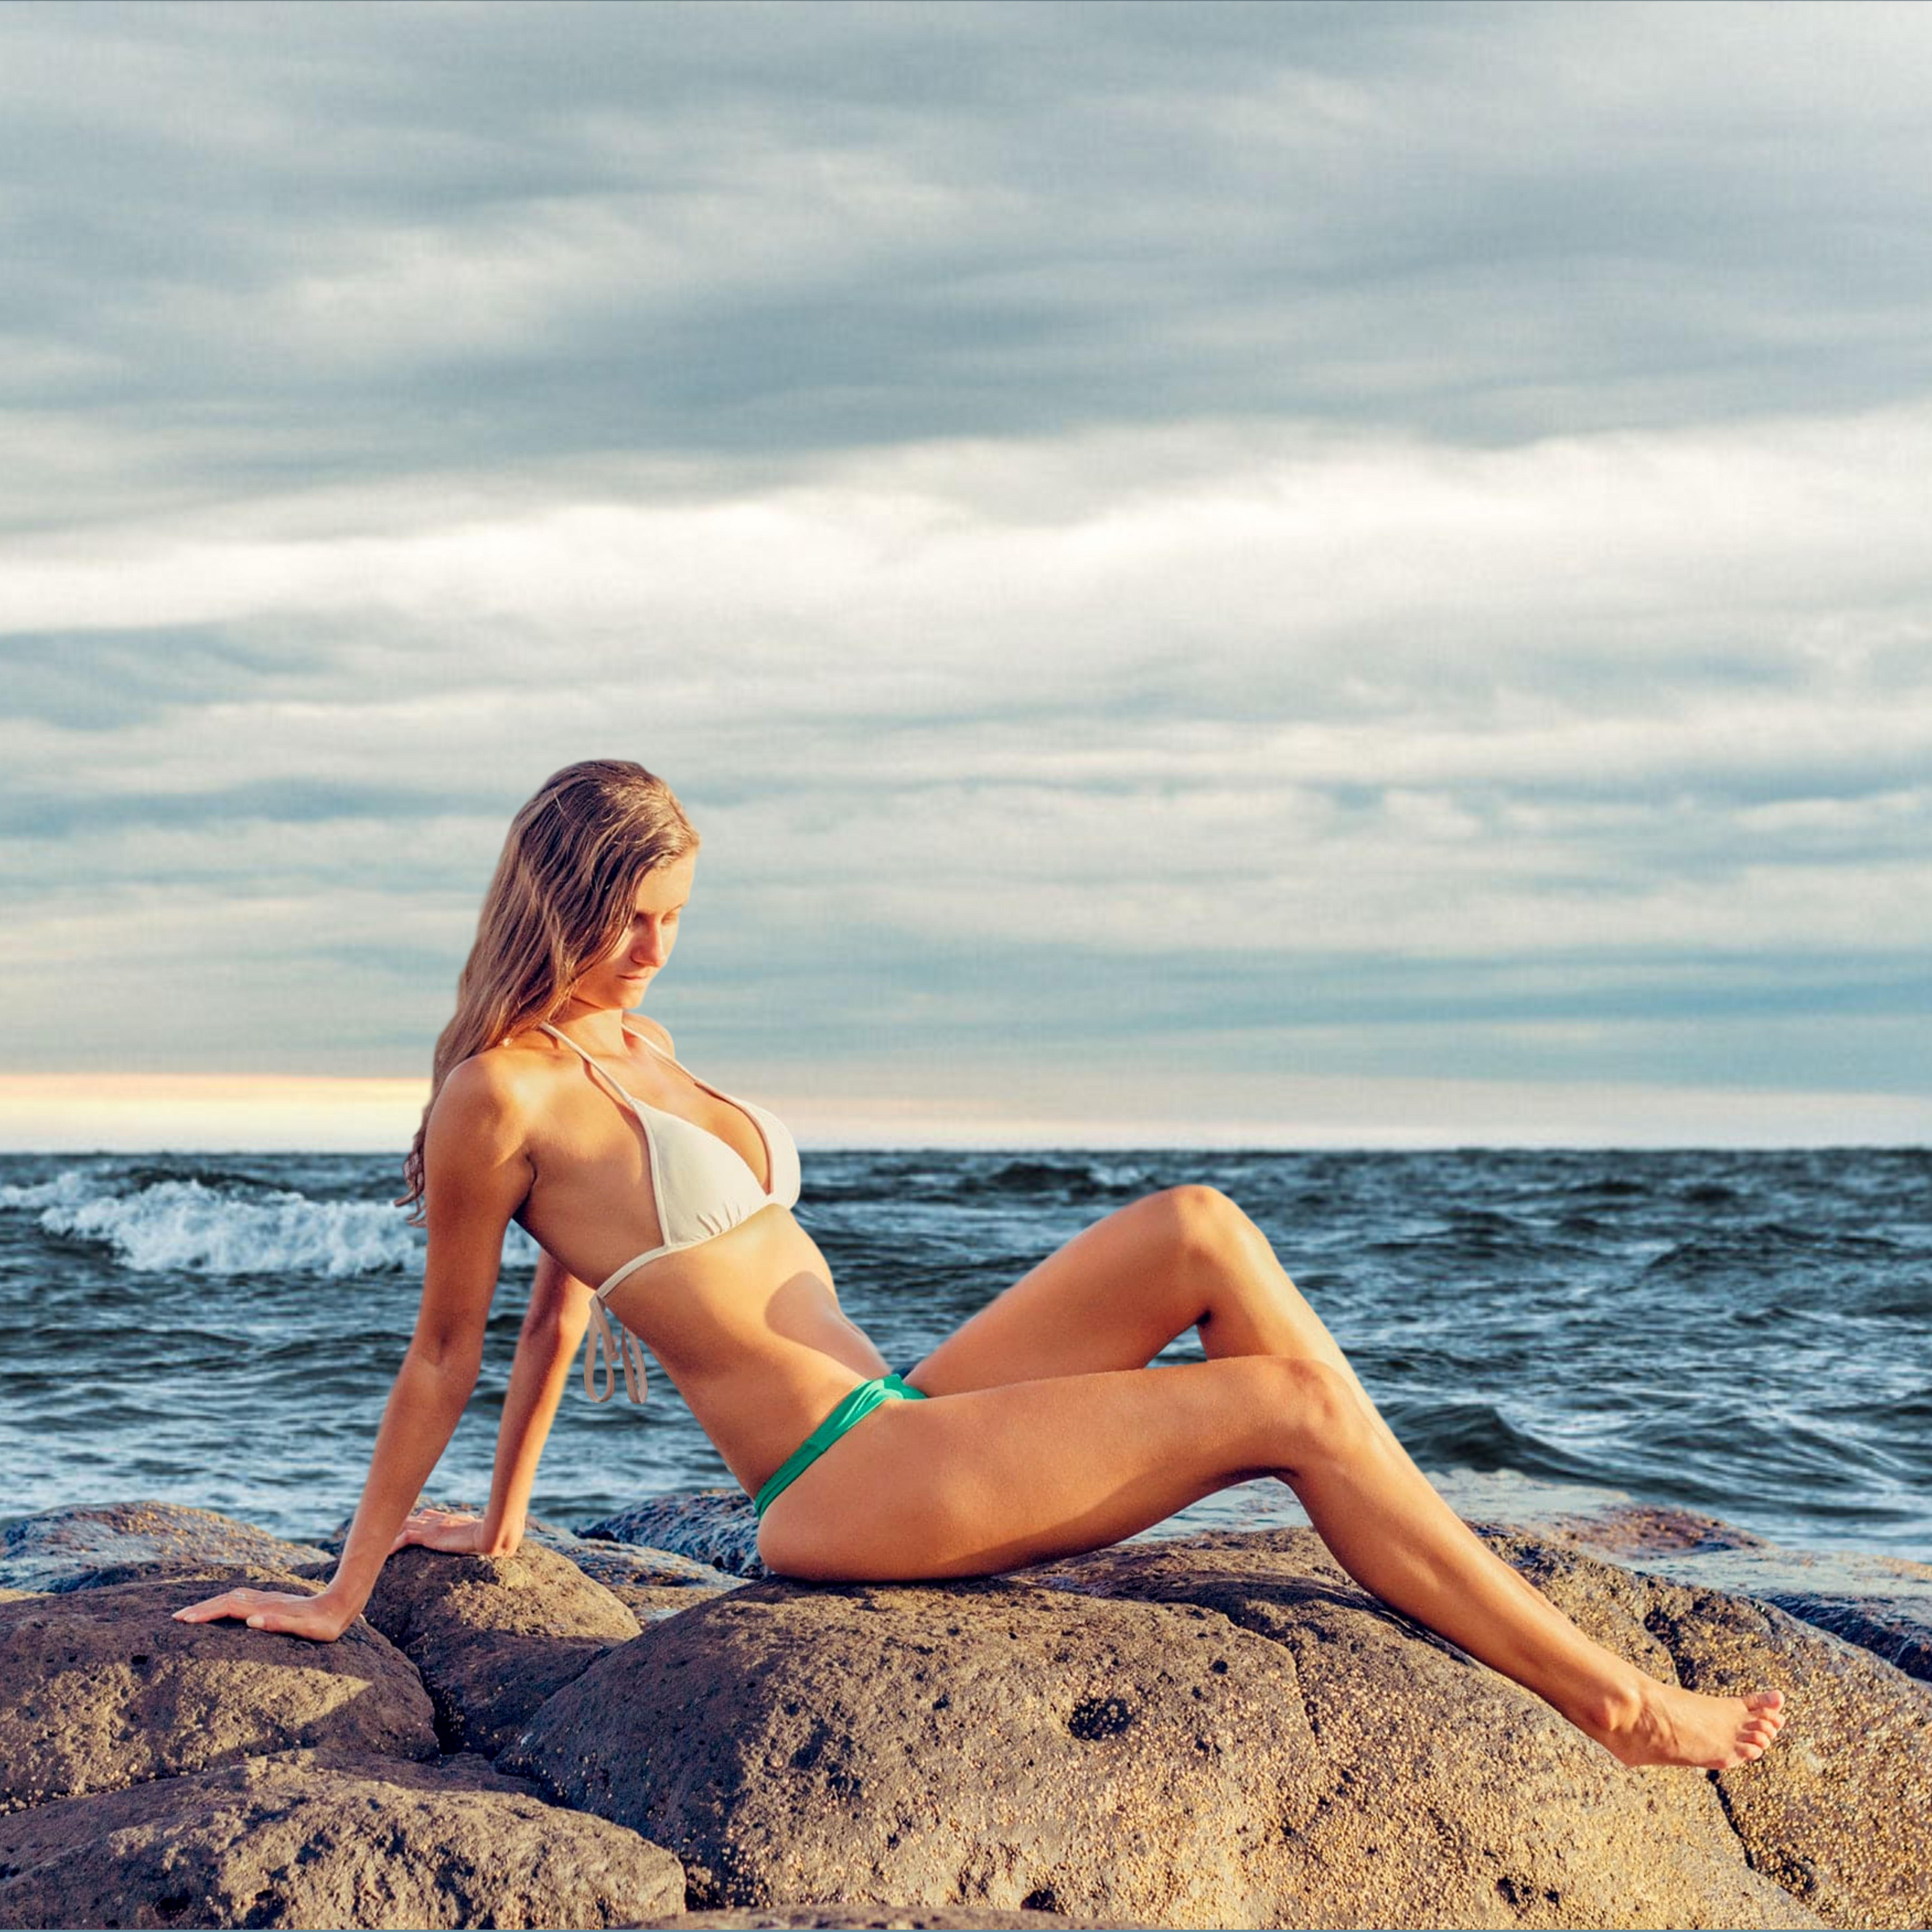
girl, women, bikini, ocean, rock, rocks, laying, lay, beautiful, cloudy, clouds, waves, wave, model, woman, hot, sea, swimwear, photograph, beach, beauty, vacation, sky, sun tanning, summer, fun, shore, leg, sand, sunlight, horizon, photo shoot, long hair, coastal and oceanic landforms, coast